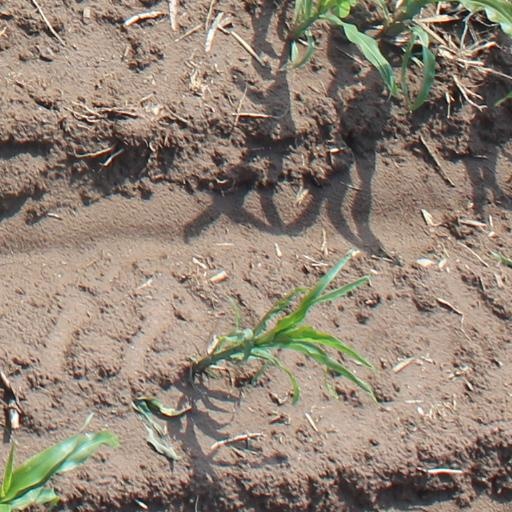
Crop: maize; corn